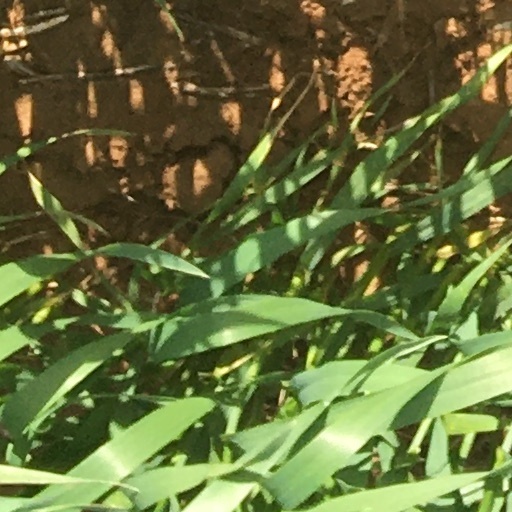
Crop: wheat